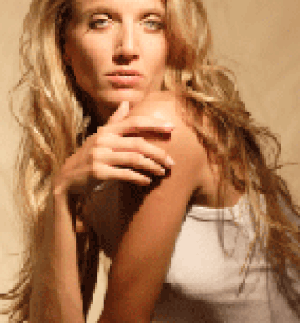
Summer Watson est une chanteuse lyrique soprano britannique.